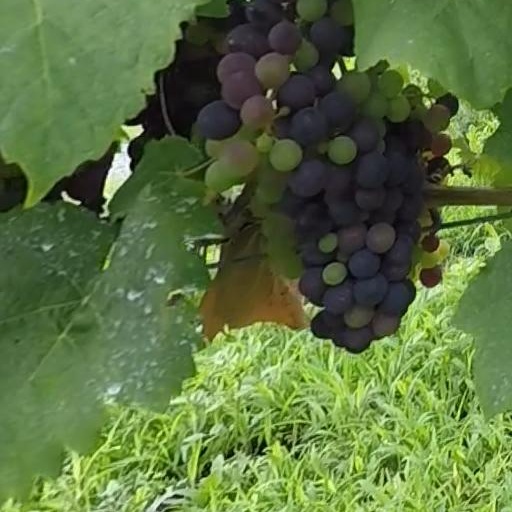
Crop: grape